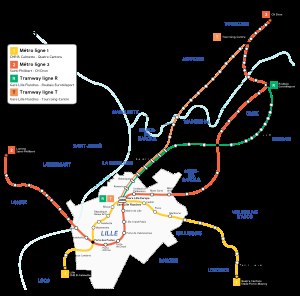
Transpole
Kort over metro og sporvognslinjer i Lille.
Transpole er det firma, der står for den offentlige transport i Lille.